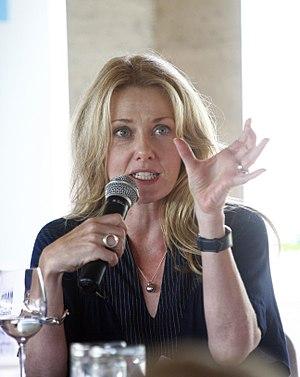
Anna Funder, née à Melbourne en 1966, est une écrivaine australienne.